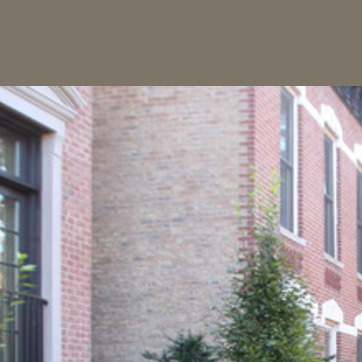
Material: brick